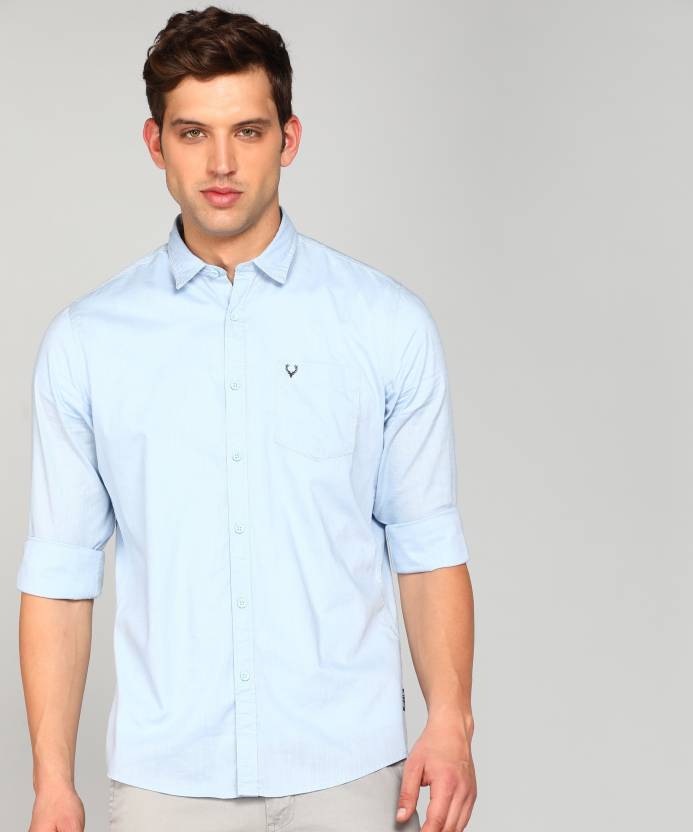
Product: Men Regular Fit Self Design Spread Collar Casual Shirt
Price: ₹1,399
Colors: Blue
Pattern: Self Design